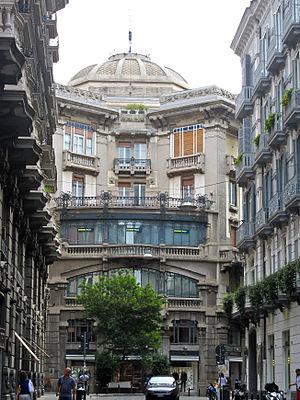
Le Palazzo Mannajuolo est un palais situé via Filangieri dans la ville de Naples.